Egypt–Israel relations

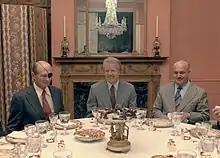
Jimmy Carter, Moshe Dayan and Kamal Hassan Ali at Blair House, 1978.

In early 1969, Levi Eshkol died. A few weeks later, he was succeeded by Golda Meir. She became party leader and she won the elections in the fall of that year.